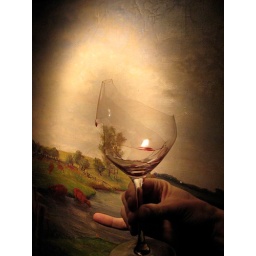
glass fell on floor and broke in the most beautiful way :)